Édouard Houssin

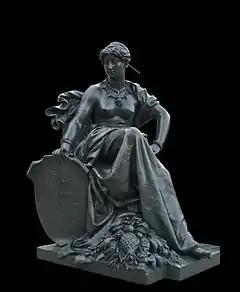
"L'Amérique du Sud" by Houssin and Aimé Millet

Over 144 works are attributed to him, of which 99 are portraits. Today the locations of only 27 works are known.